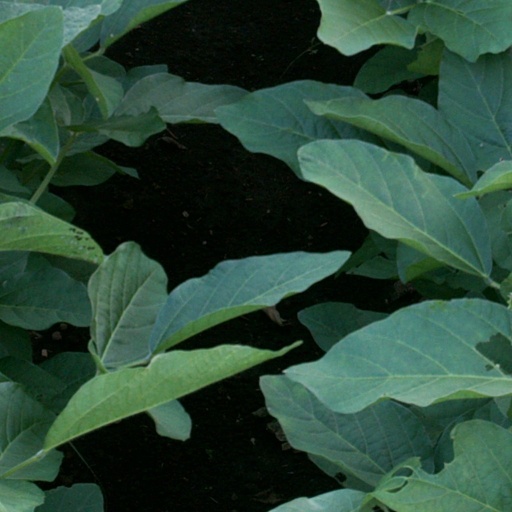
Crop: soybean